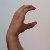
The image shows a hand gesture representing the letter 'C' in Indian Sign Language.